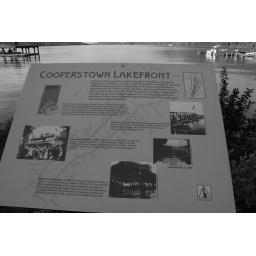
cooperstown lakefront sign in black and white, lake otsego, ny 52508